Denis of Paris

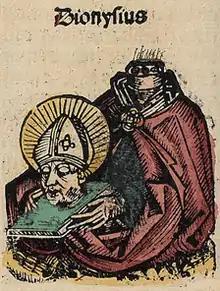
St Denis in the "Nuremberg Chronicle"

Veneration of Denis began soon after his death. The bodies of Denis, Eleutherius, and Rusticus were buried on the spot of their martyrdom, where the construction of the eponymous basilica was begun by Genevieve, assisted by the people of Paris. Her "Vita Sanctae Genovefae" attests the presence of a shrine near the present basilica by the close of the fifth century.